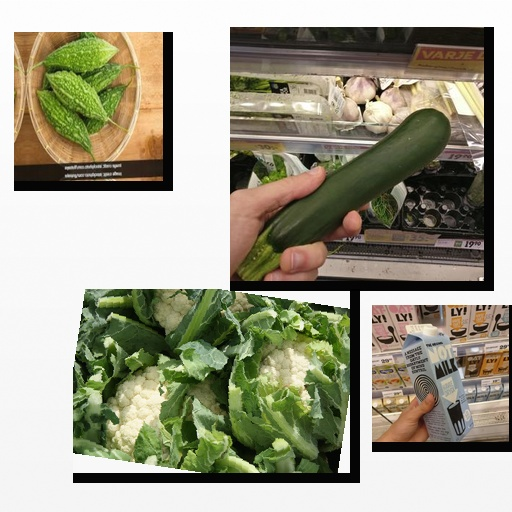
Food items: bitter_gourd, cauliflower, oat_milk, zucchini